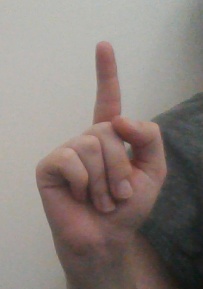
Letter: bb